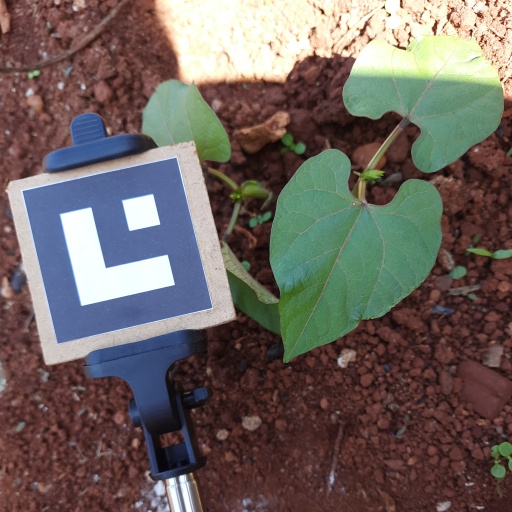
Observations: wavy surface, eating holes in the edge, under shade